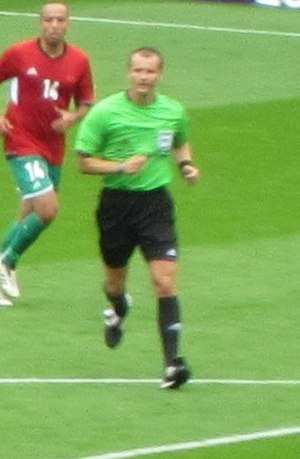
Pavel Královec
Pavel Královec er en tjekkisk fodbolddommer fra Domazlicich. Han har dømt internationalt under det internationale fodboldforbund FIFA siden 2005, hvor han er placeret i den europæiske dommergruppe som elite development-dommer, hvor han er udset til måske at rykke op i elite-kategorien inden for den nærmeste fremtid.